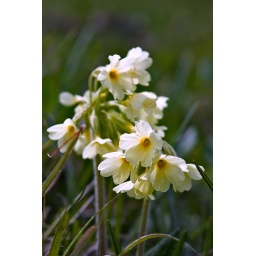
Several flowers grouped in clusters, with light yellow petals, in the bright summer sun.